Buck Henry

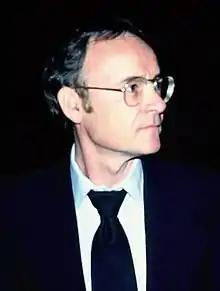
Henry in 1978

Buck Henry (born Henry Zuckerman; December 9, 1930 – January 8, 2020) was an American actor, screenwriter, and director. Henry's contributions to film included his work as a co-writer for Mike Nichols's "The Graduate" (1967) for which he received a nomination for the Academy Award for Best Adapted Screenplay. He appeared in acting roles in Nichols's "Catch-22" (1970) - also co-written with Nichols - Herbert Ross's "The Owl and the Pussycat" (1970), and Peter Bogdanovich's "What's Up, Doc?" (1972). In 1978, he co-directed "Heaven Can Wait" (1978) with Warren Beatty, receiving a nomination for the Academy Award for Best Director. He later appeared in Albert Brooks's "Defending Your Life" (1991), and the Robert Altman films "The Player" (1992) and "Short Cuts" (1993).